Lemuel Haynes

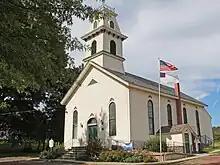
South Granville Congregational Church.

After his militia service, Haynes studied theology with members of the clergy in Connecticut and Massachusetts. In 1779, he went to live with the Reverend Daniel Farrand in Canaan, approximately twenty-five miles west of Granville in northwestern Connecticut. Farrand taught Haynes Latin, theology, and homiletics in exchange for Haynes's help on his farm. The following year, Haynes moved to the nearby town of Wintonbury, where the Reverend William Bradford instructed him in Greek and found him a local teaching job.